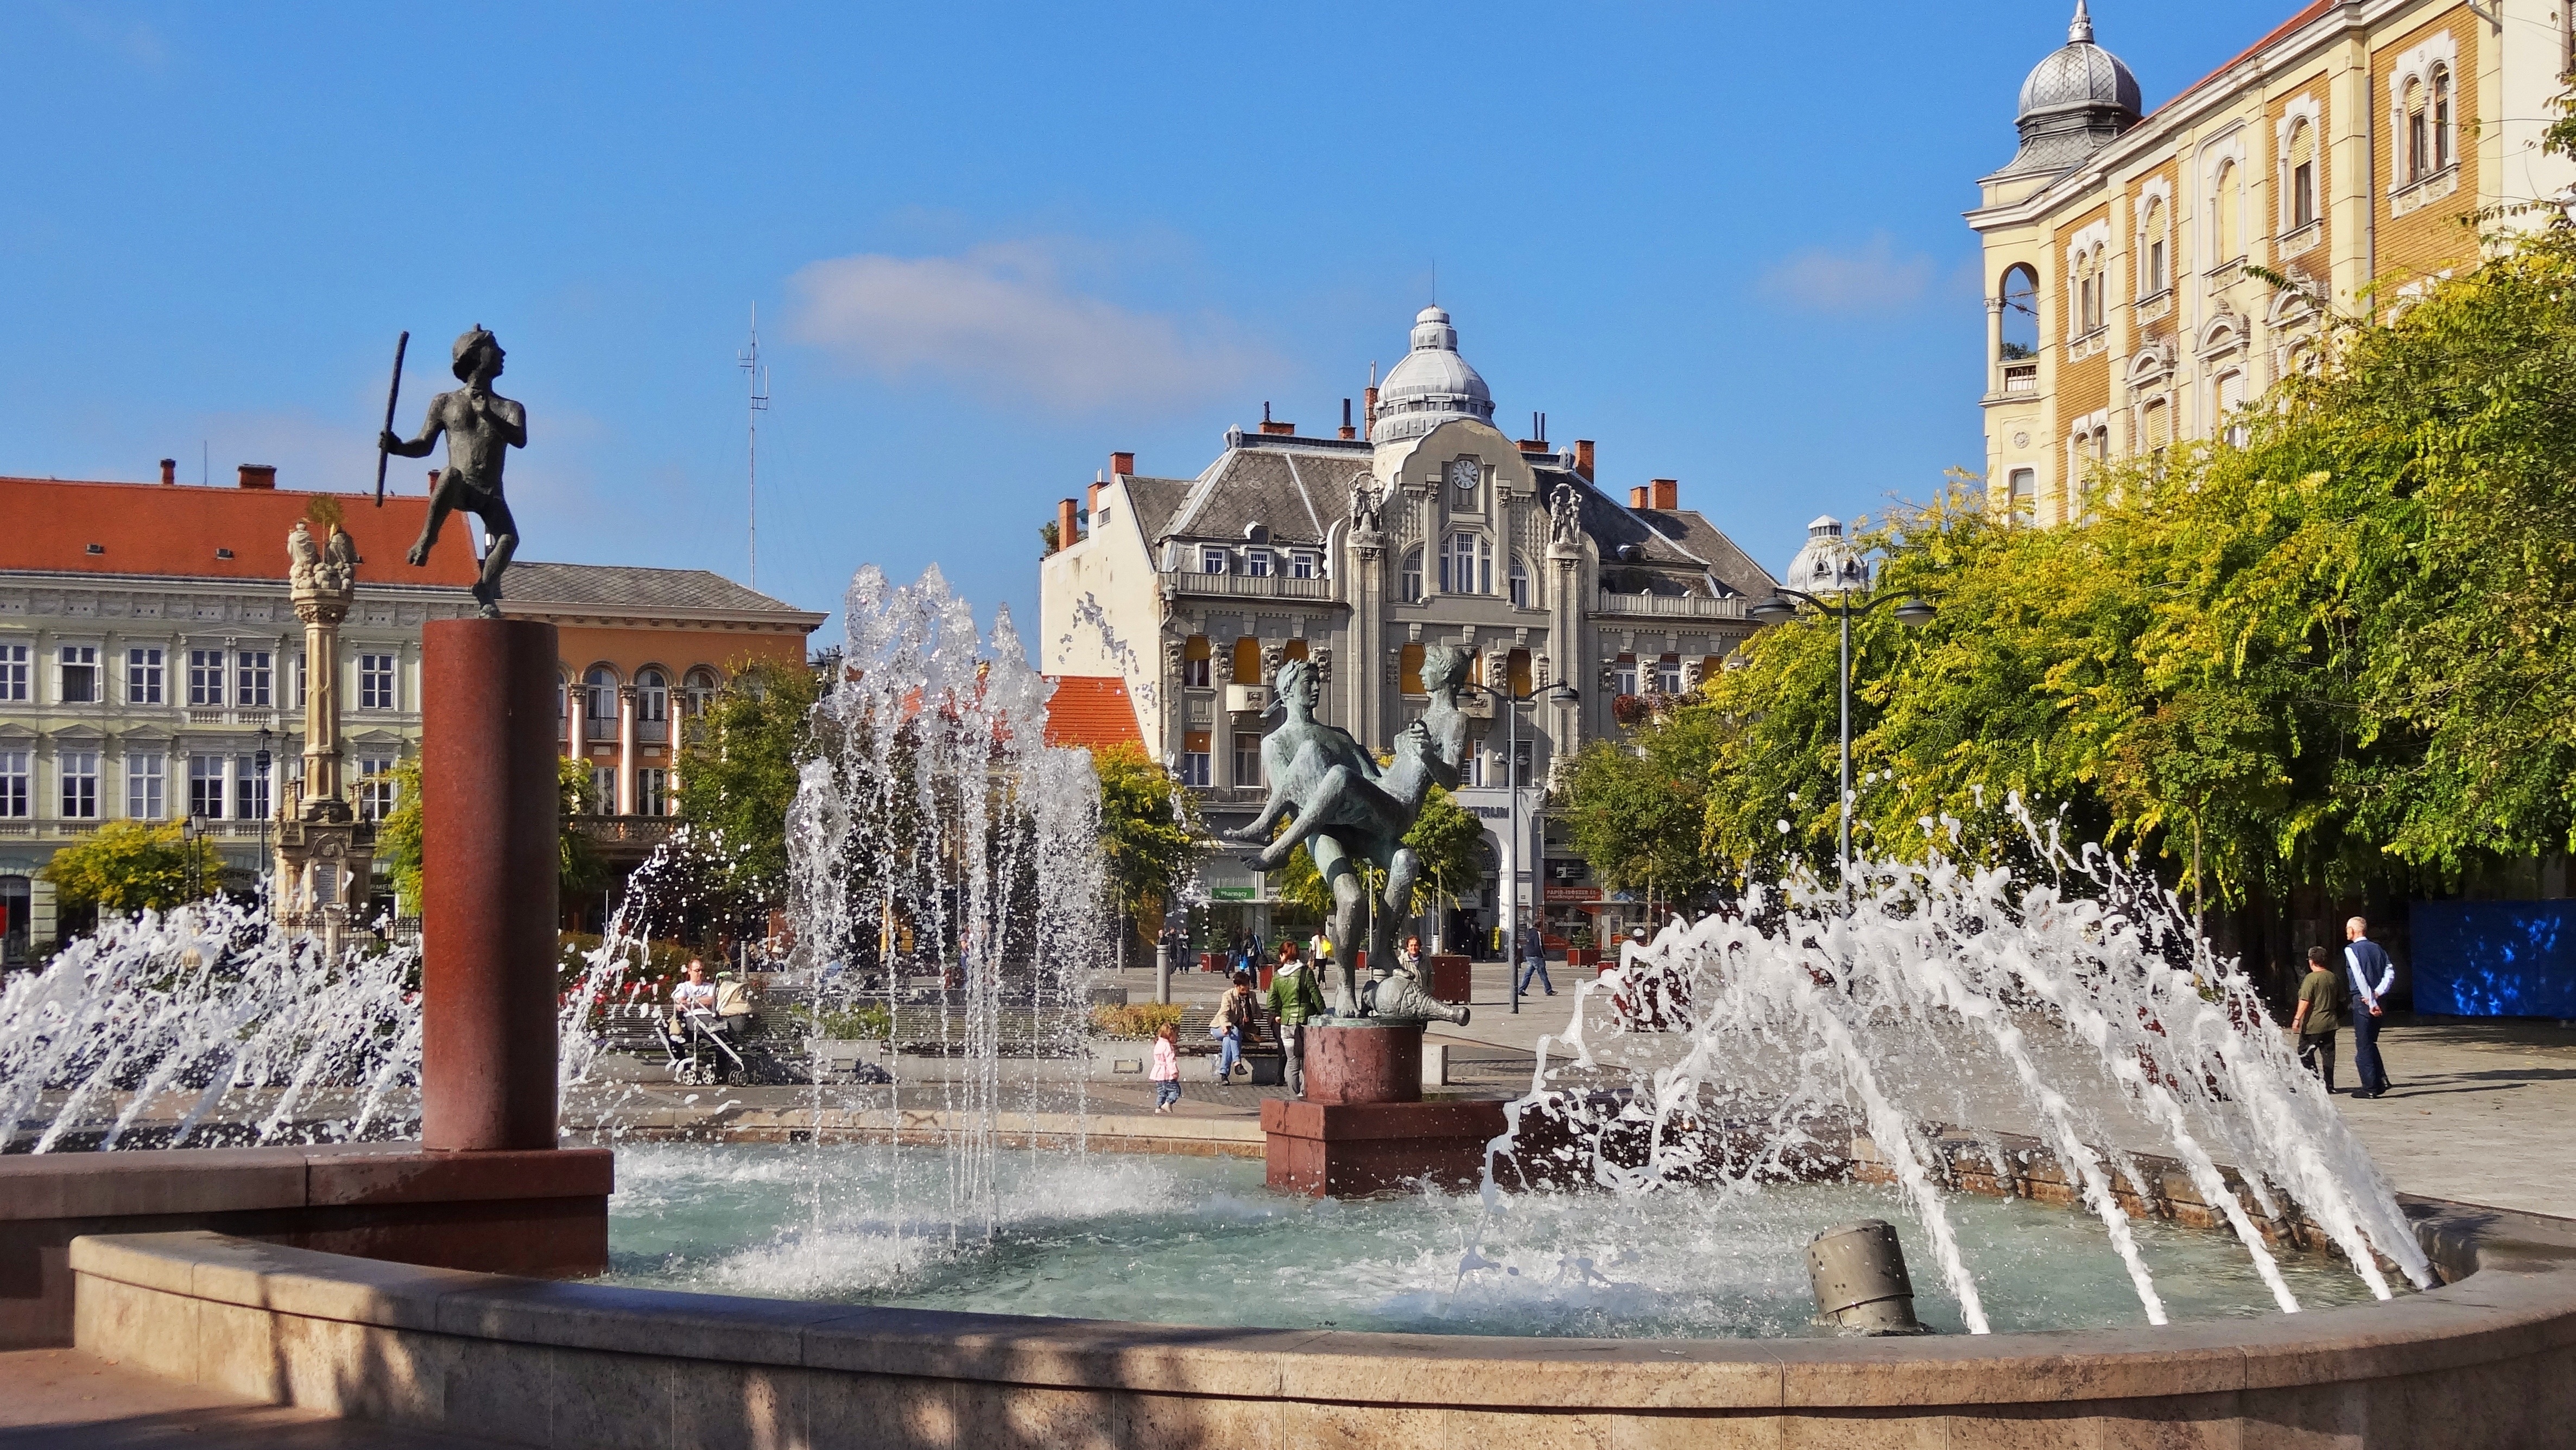
architecture, town, building, palace, old, plaza, landmark, tourism, waterway, resort, monastery, fountain, hungary, town square, water feature, fontan, szombathely